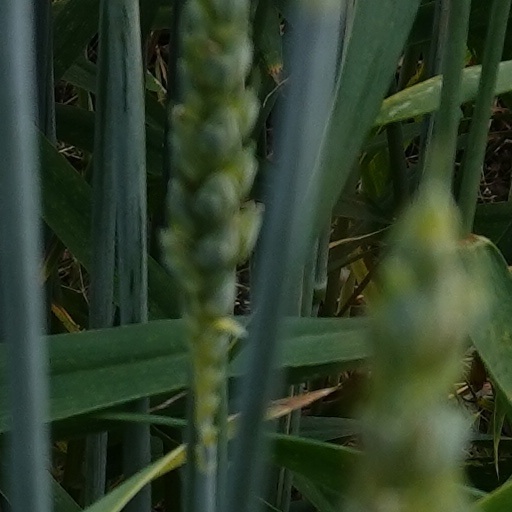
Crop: wheat